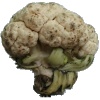
Label: cauliflower